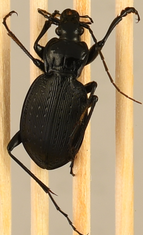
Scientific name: Carabus goryi
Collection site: Great Smoky Mountains National Park NEON (GRSM), plot GRSM_012